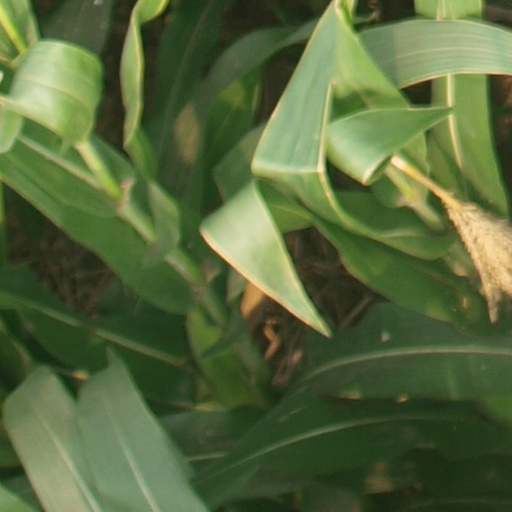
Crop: maize; corn